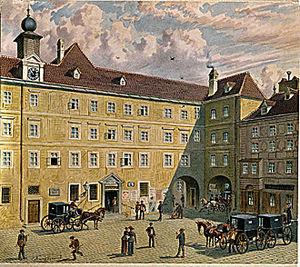
Franz Schubert [fʁɑ̃t͡s ʃubɛʁ], né le 31 janvier 1797 à Lichtental et mort le 19 novembre 1828 à Vienne, est un compositeur autrichien.